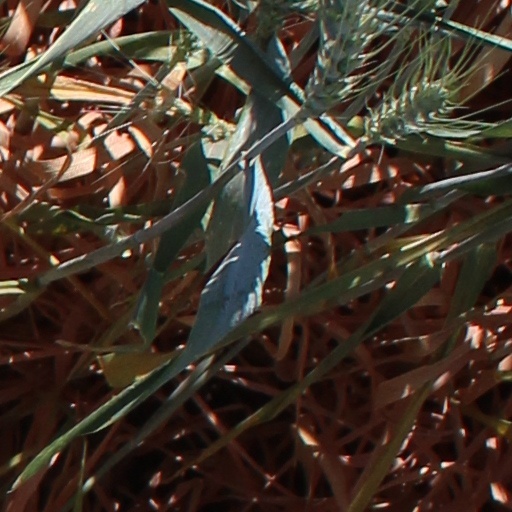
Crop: wheat